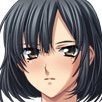
Portrait style: Anime Portrait